San Fruttuoso Abbey

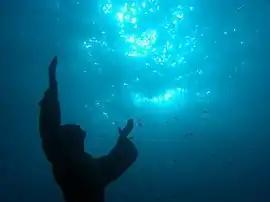
Christ of the Abyss

In 1954, an underwater statue of Jesus, the "Christ of the Abyss," was erected in the bay of San Fruttuoso at a depth of .